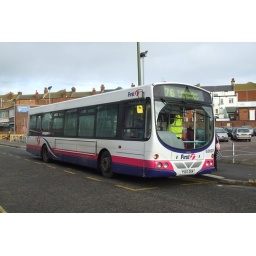
Scania/Wright 65692 in Jackson Road Clacton. The car park behind the bus was the site of the old bus station